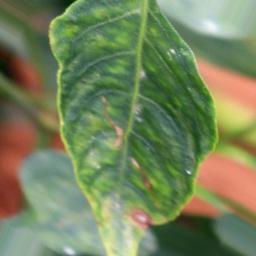
Label: cercospora